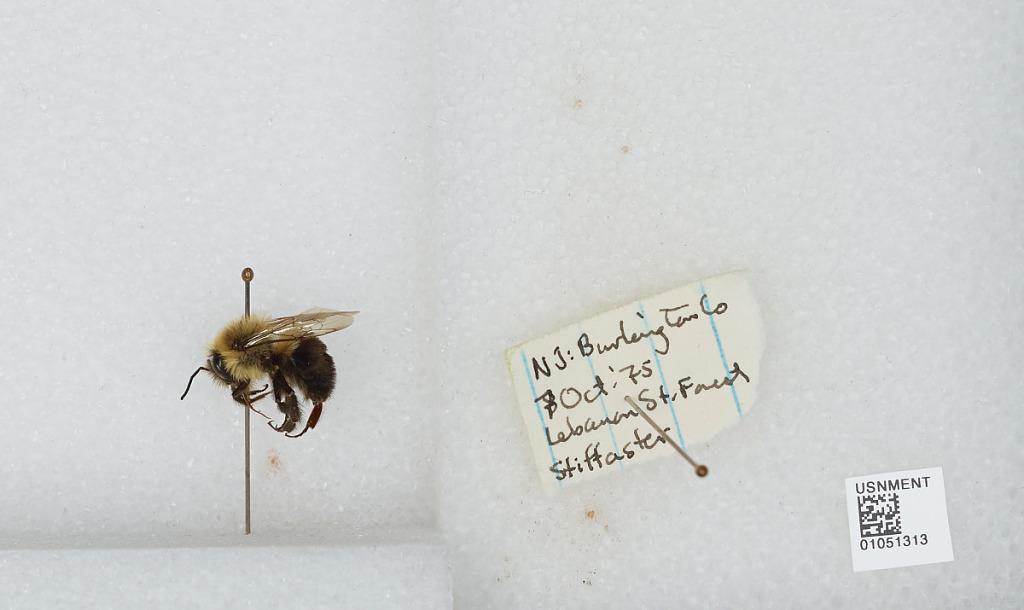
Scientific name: Bombus sp.
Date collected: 1975-10-7
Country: United States
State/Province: New Jersey
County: Ocean
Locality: Lebanon State Forest
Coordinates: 39.895, -74.575